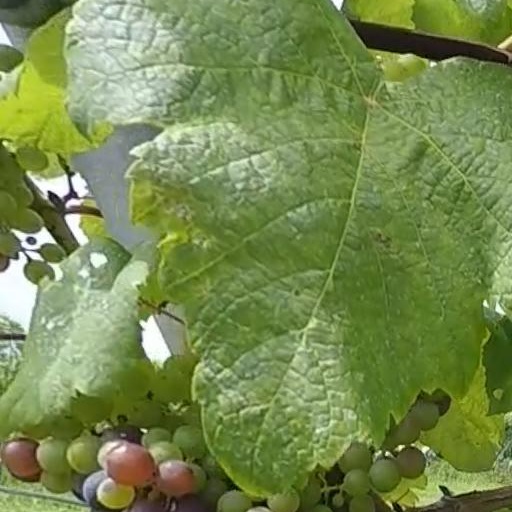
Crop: grape